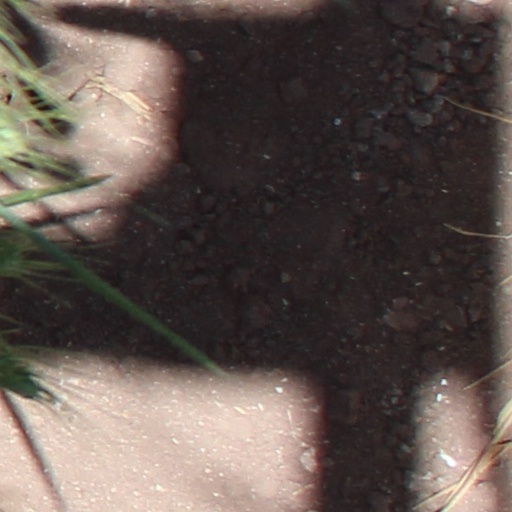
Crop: wheat